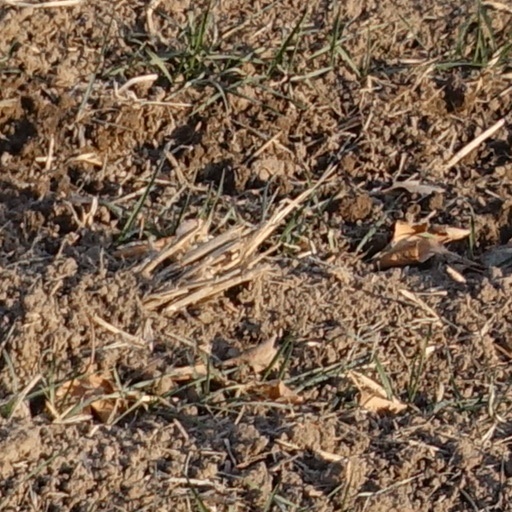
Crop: wheat